1974 World Modern Pentathlon Championships

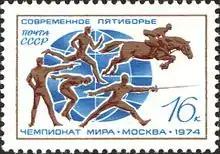
A Soviet stamp dedicated to the 974 World Modern Pentathlon Championships

The 1974 World Modern Pentathlon Championships were held in Moscow, Soviet Union.